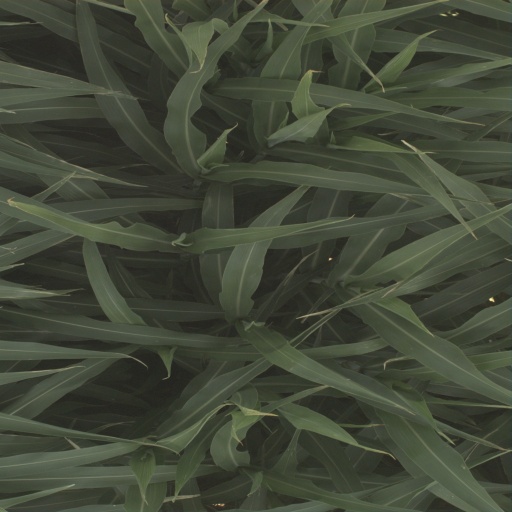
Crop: sorghum